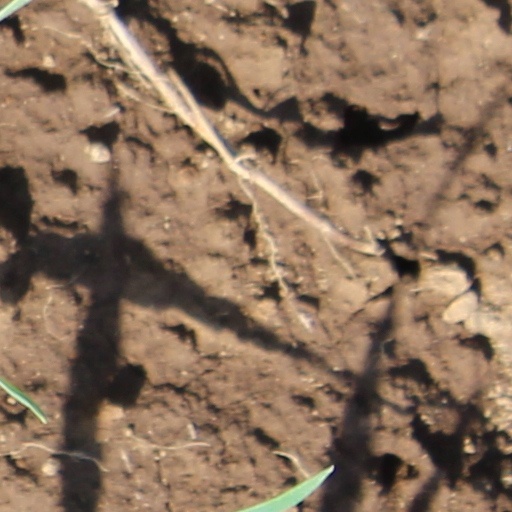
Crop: wheat